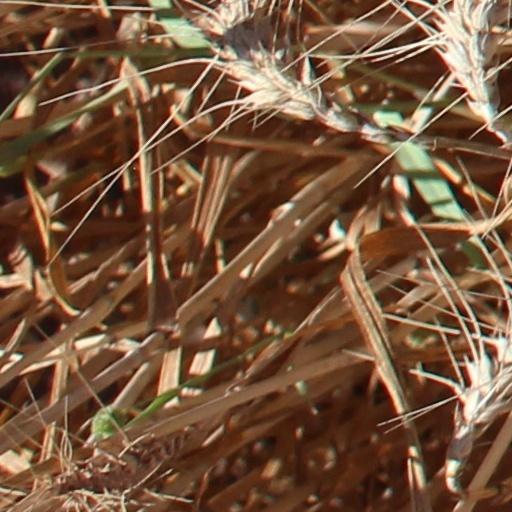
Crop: wheat